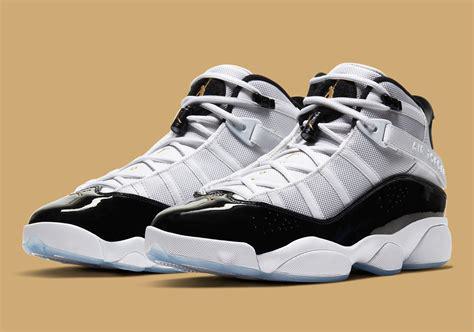
Brand: Jordan
Model: 6 Rings